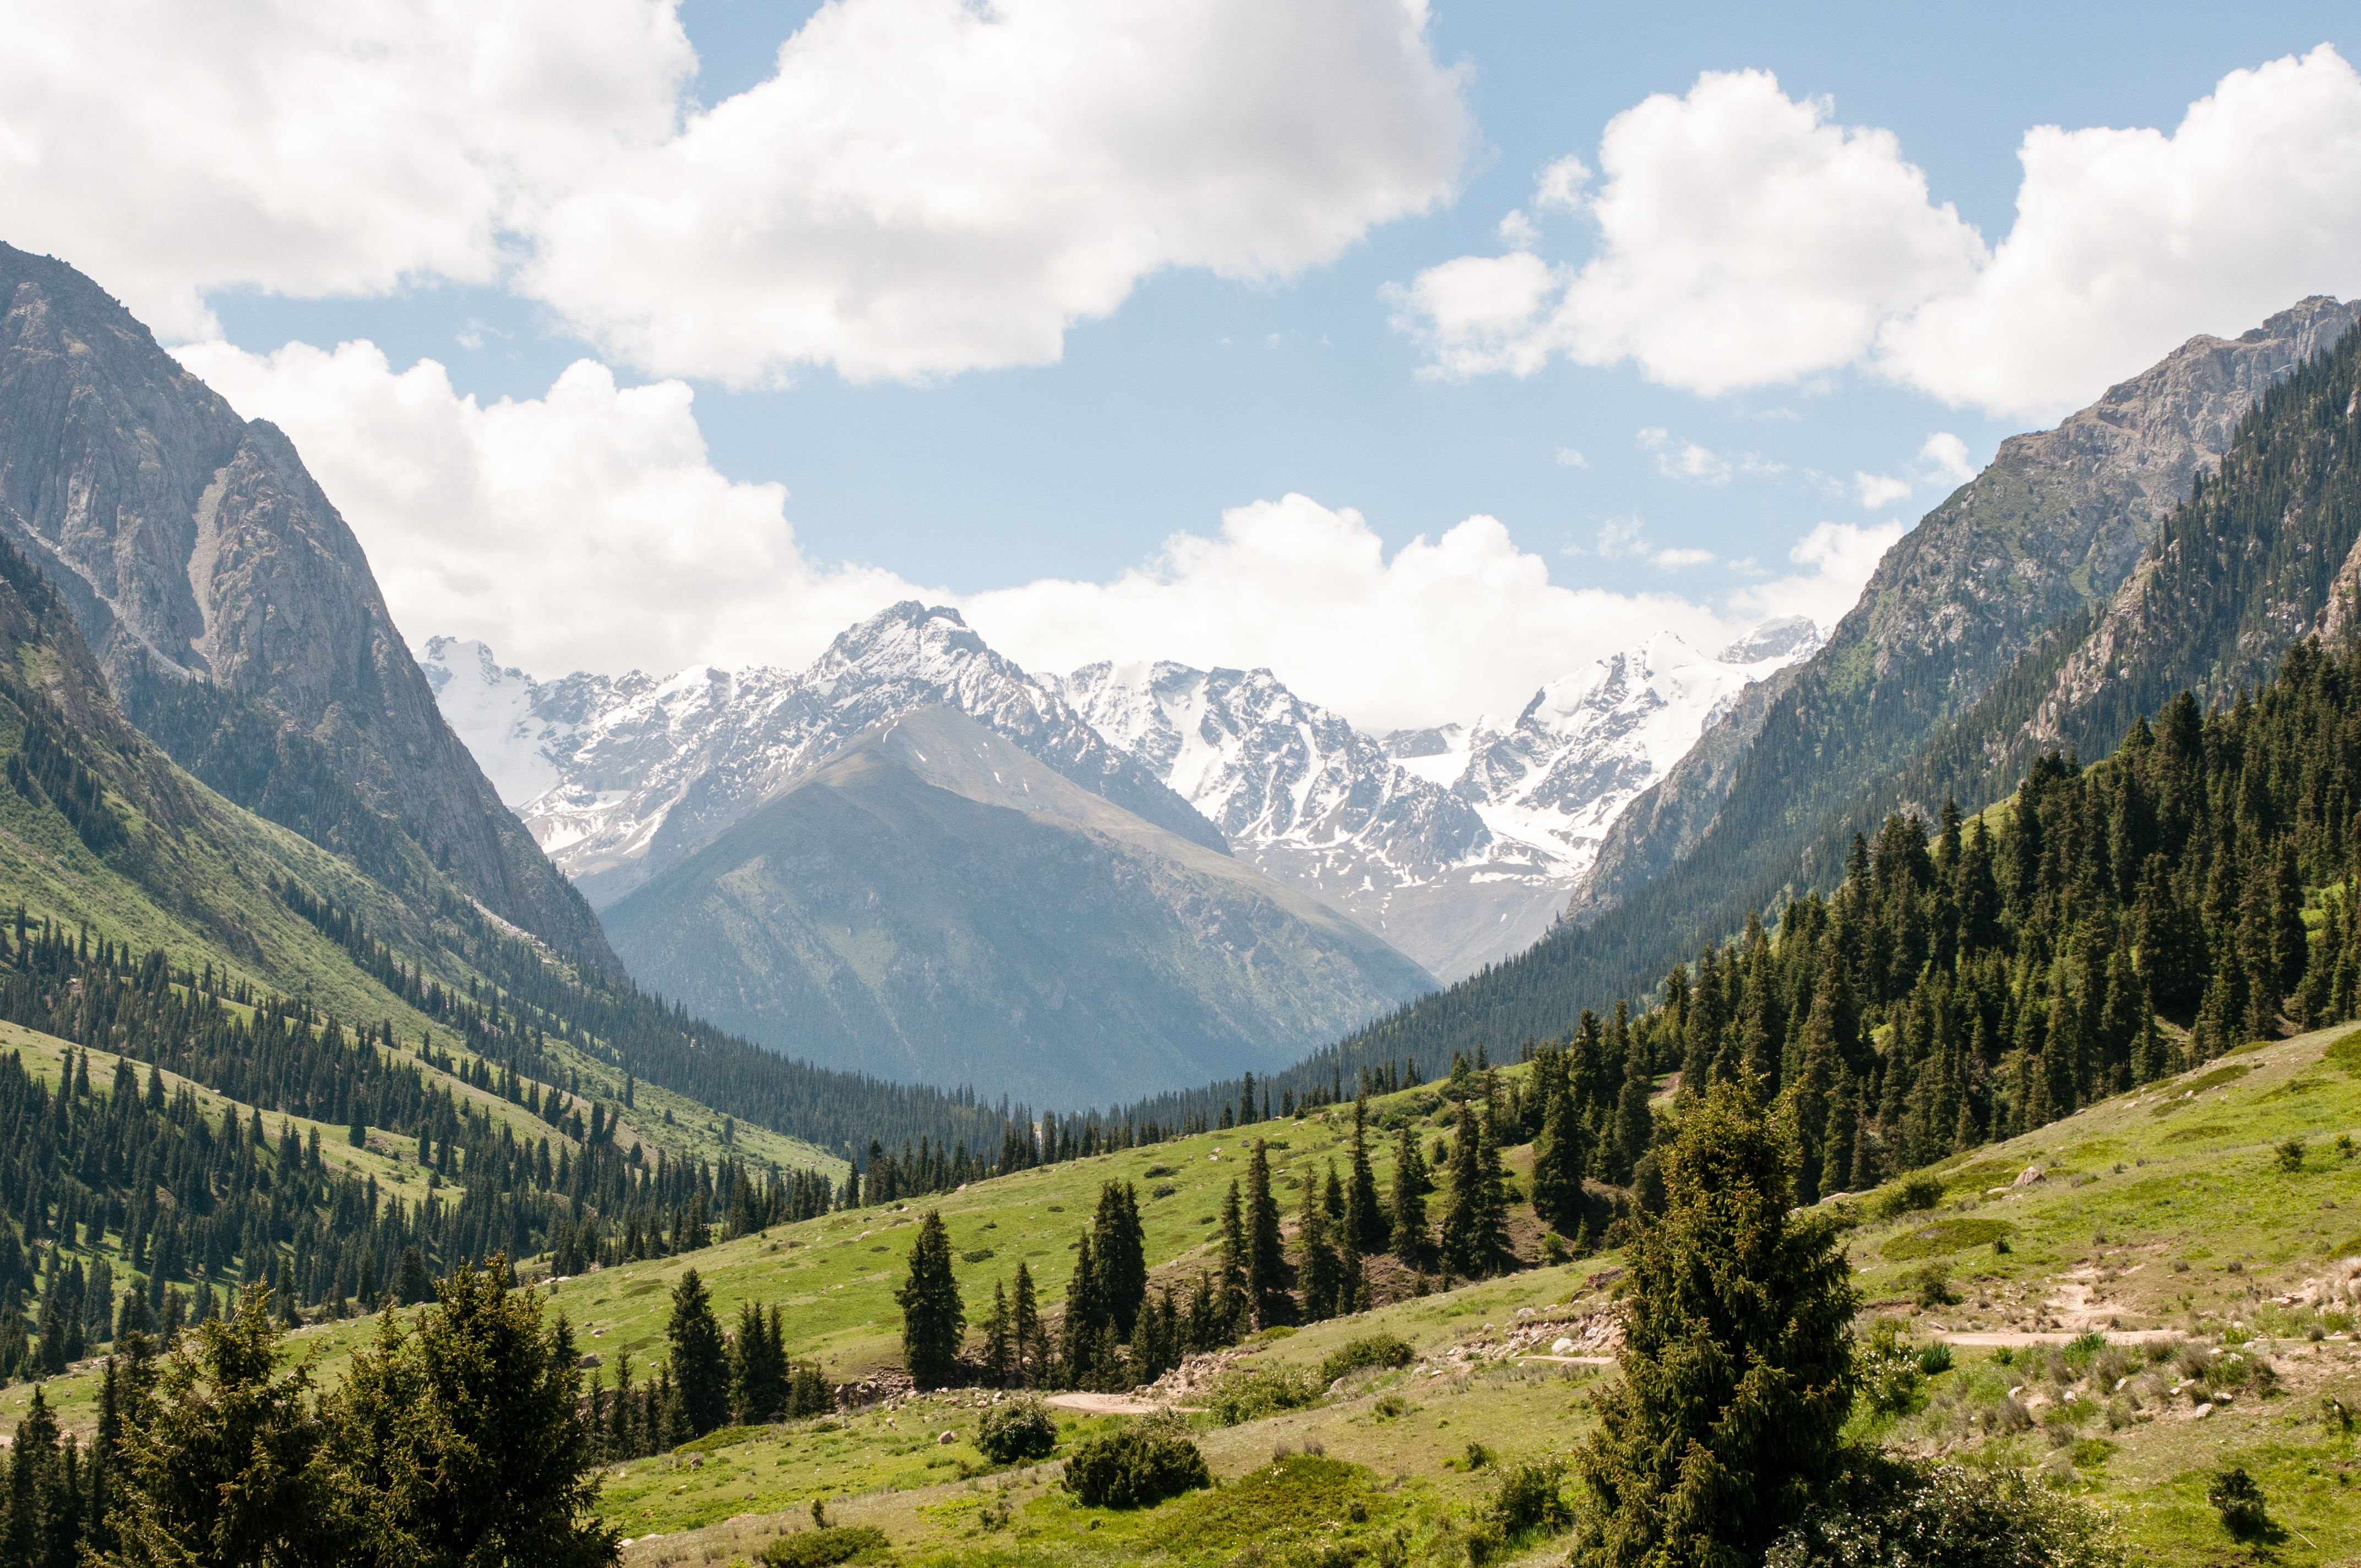
landscape, nature, grass, wilderness, walking, mountain, plant, meadow, dandelion, flower, peak, valley, mountain range, summer, vacation, green, canyon, ridge, mountains, alps, plateau, fell, green grass, greens, green leaves, landform, kyrgyzstan, mountain pass, geographical feature, mountainous landforms